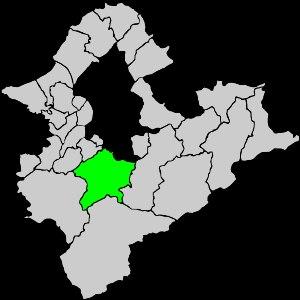
Xindian est un district de la ville de Nouveau Taipei, à Taïwan.